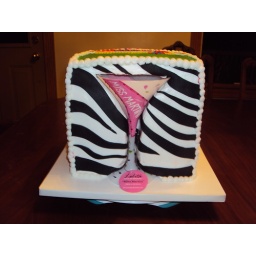
actually cut out cake to fit the martini glass in it